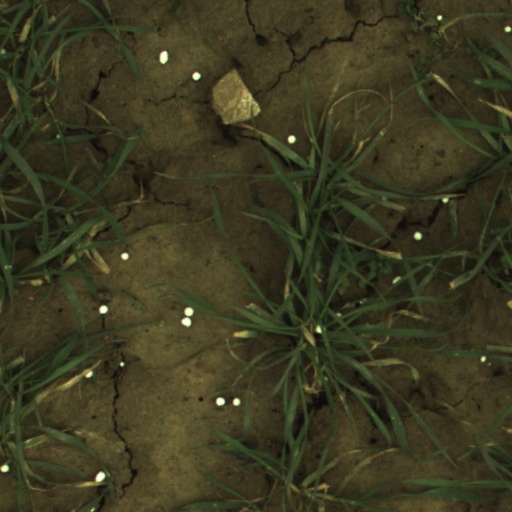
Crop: wheat